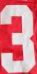
Number: 3